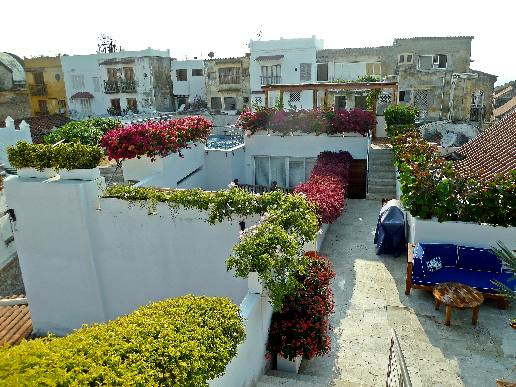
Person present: No